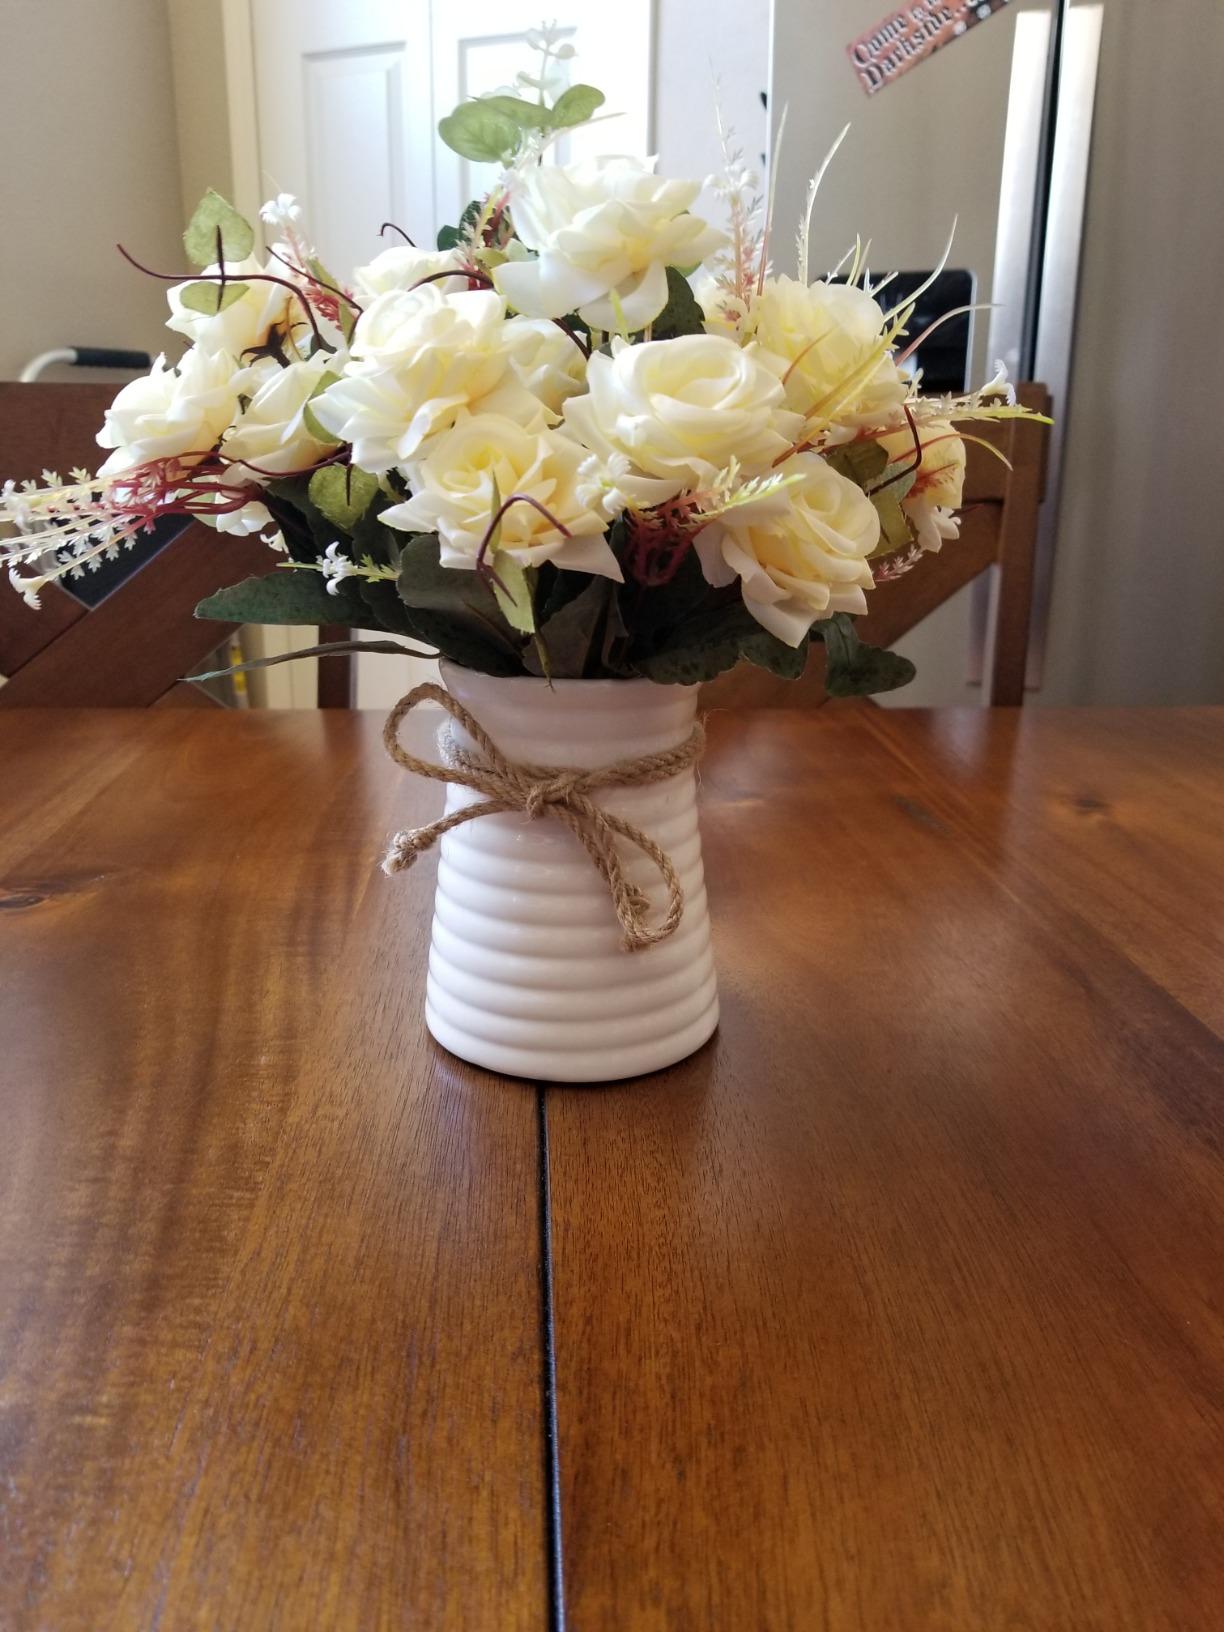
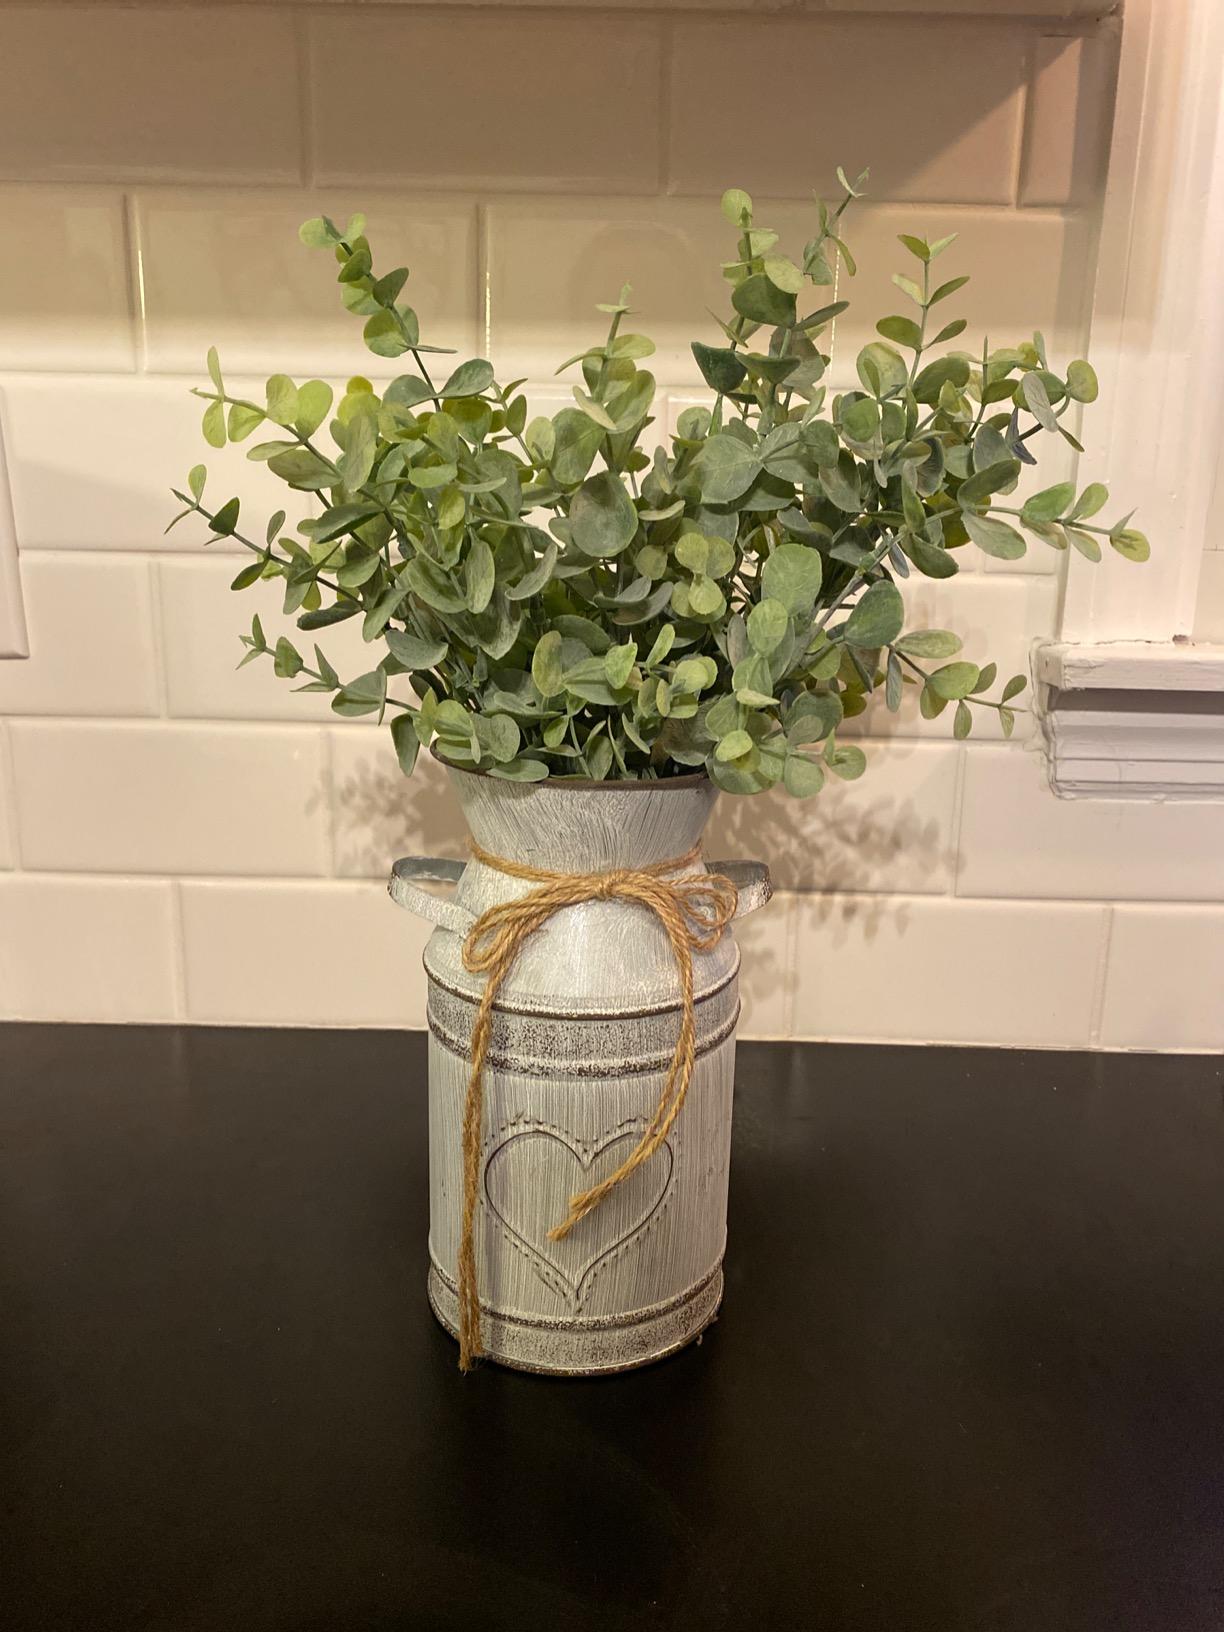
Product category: vase
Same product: no